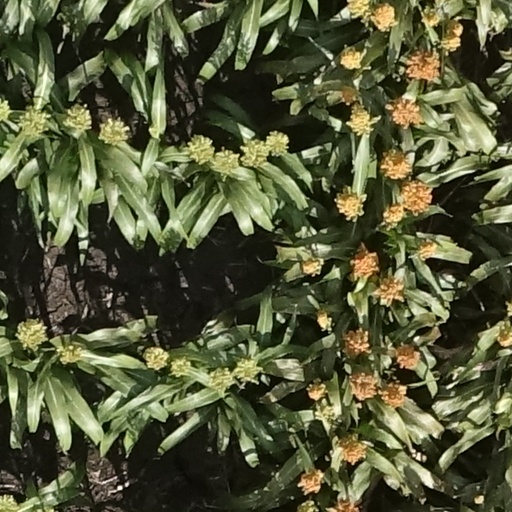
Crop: sorghum